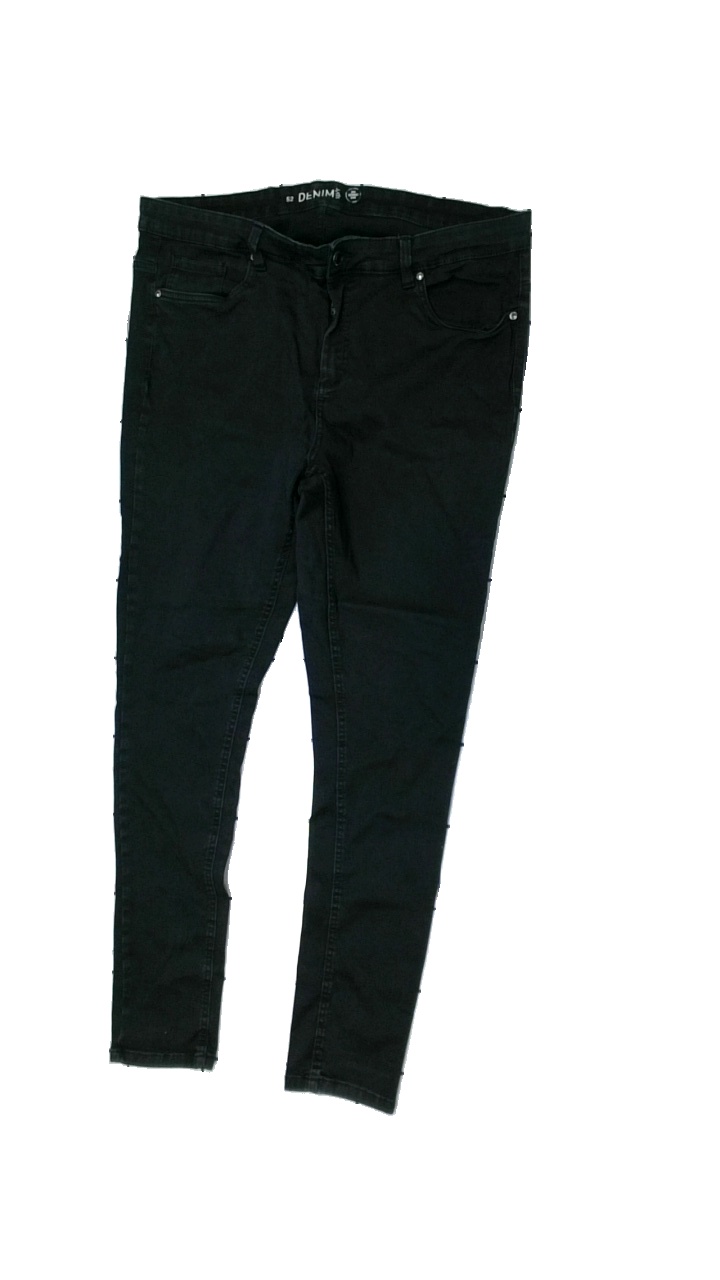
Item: Jeans (Ladies)
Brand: Xlnt
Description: tight jeans
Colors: Black
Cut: Tight
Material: unknown
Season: All
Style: Denim
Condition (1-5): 5
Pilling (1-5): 5
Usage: Reuse
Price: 50-100